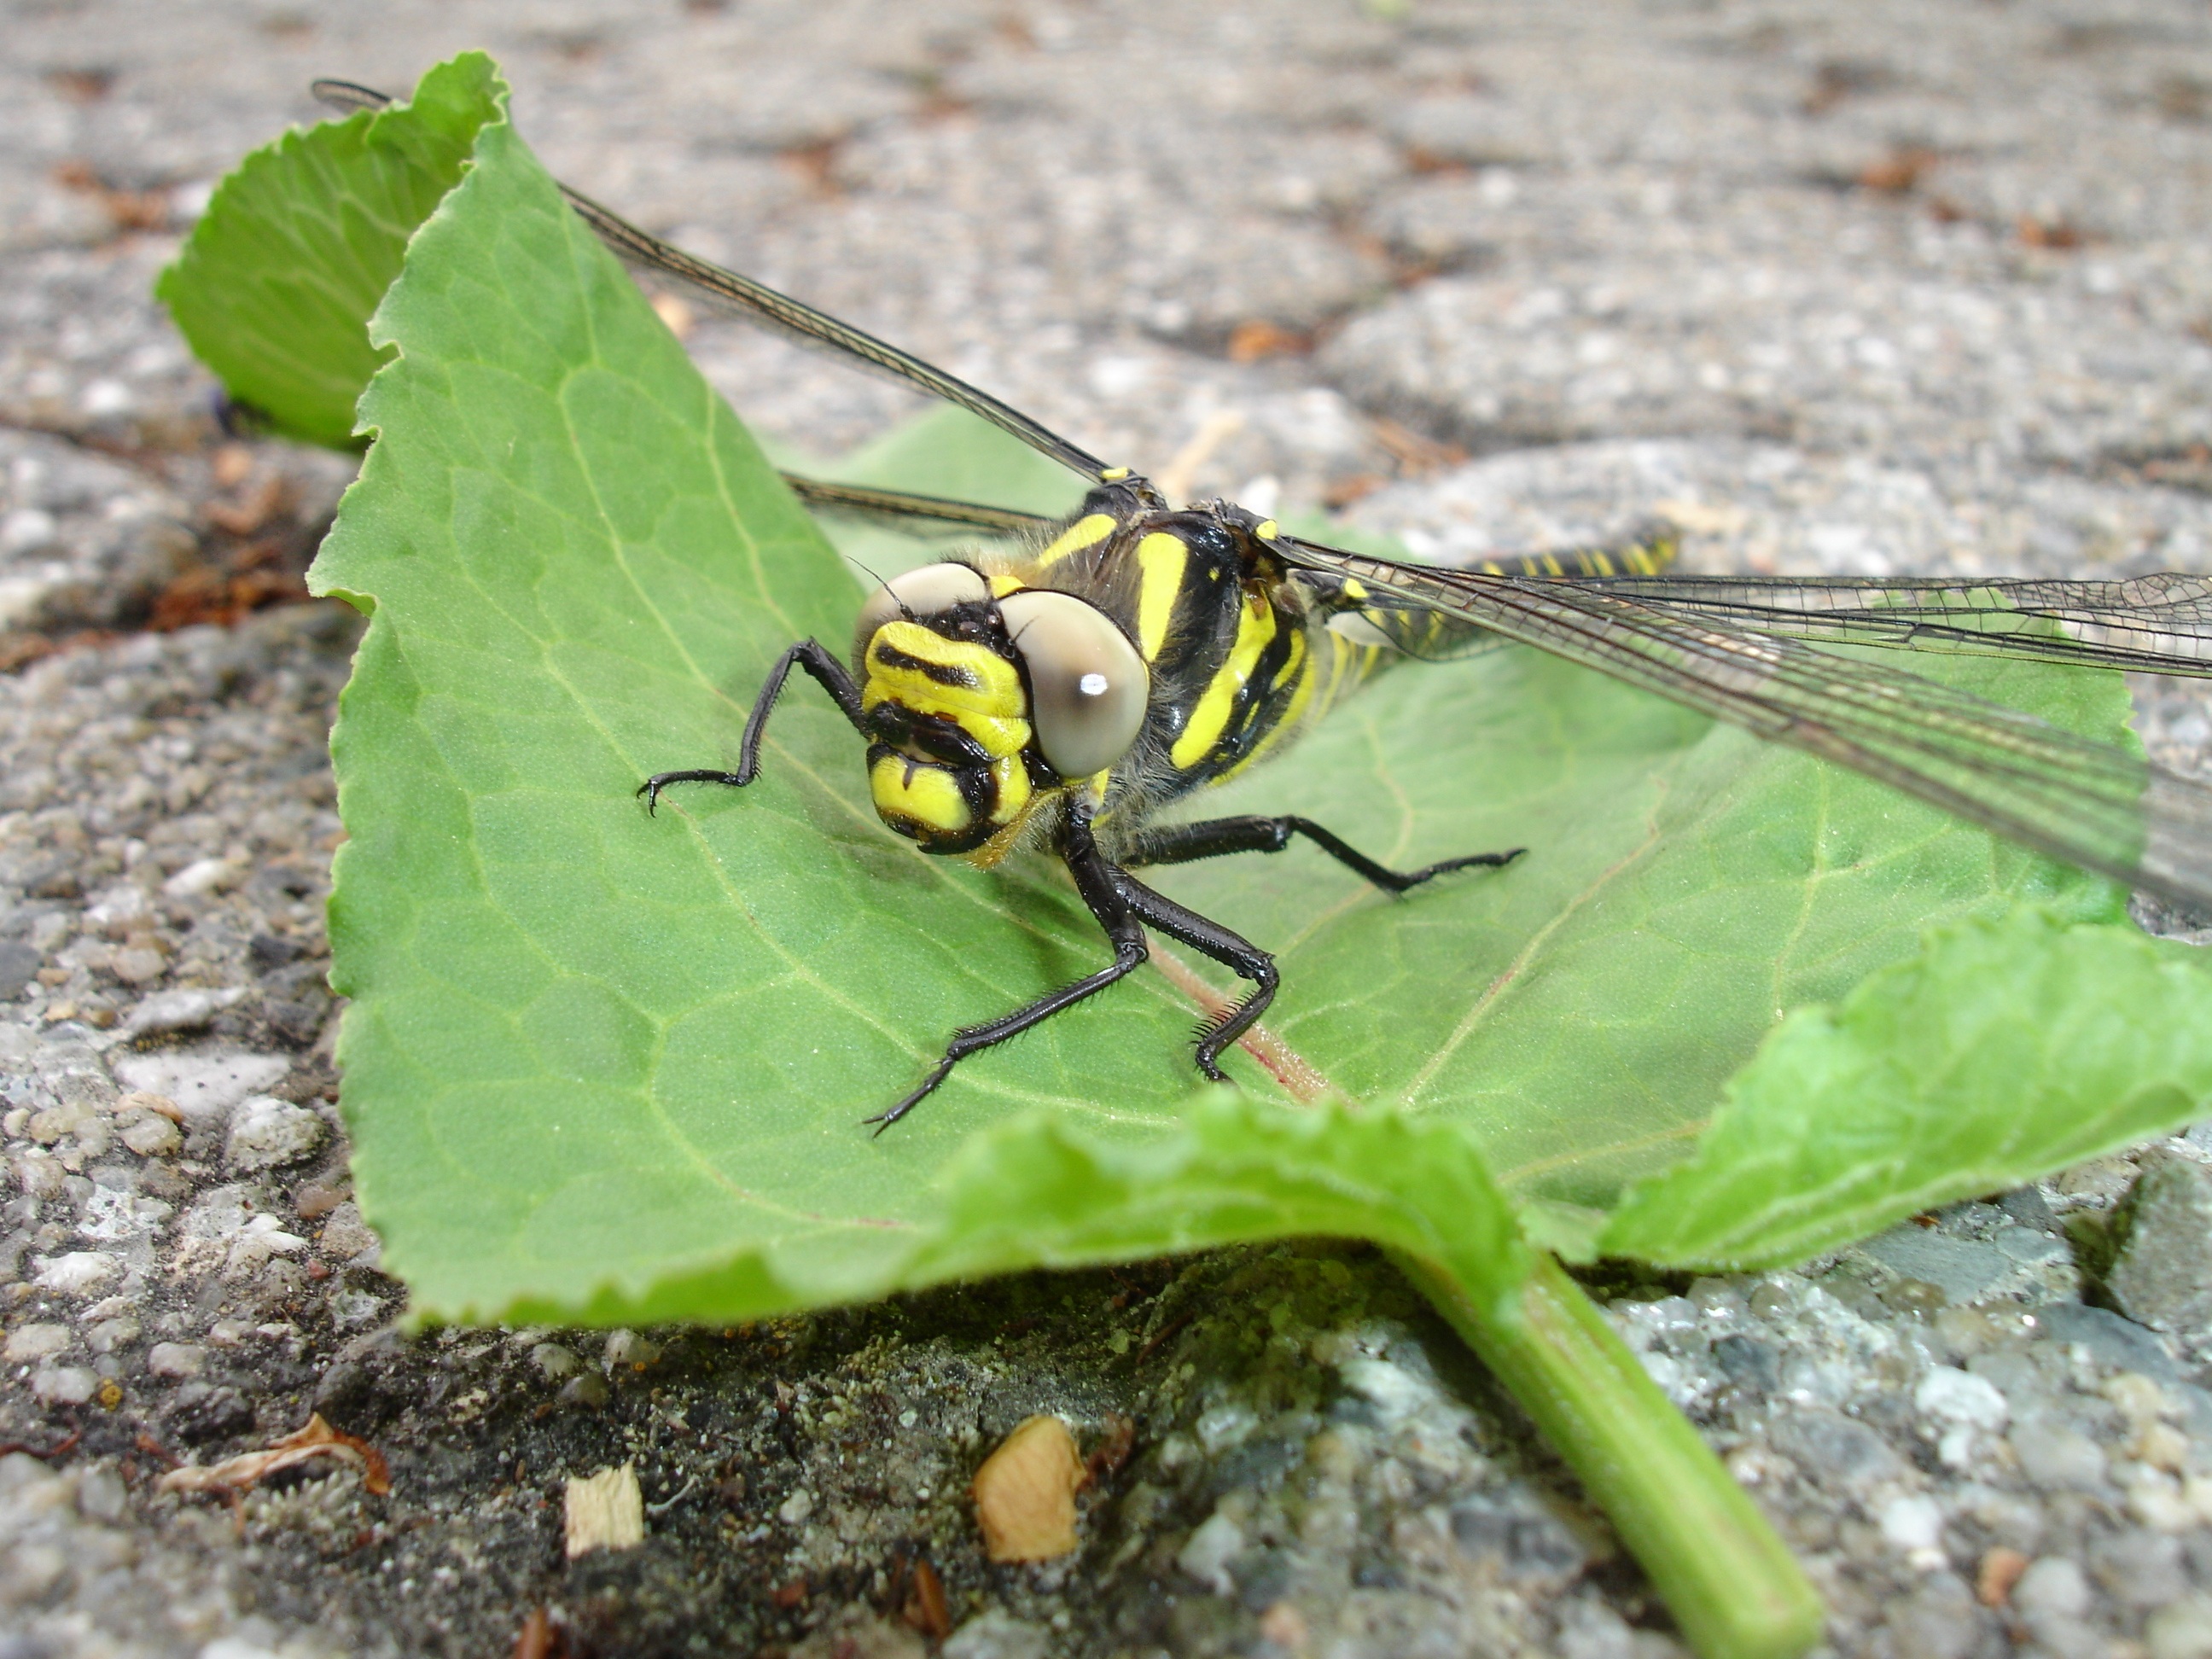
leaf, flower, green, insect, yellow, fauna, invertebrate, close up, dragonfly, flight insect, macro photography, arthropod